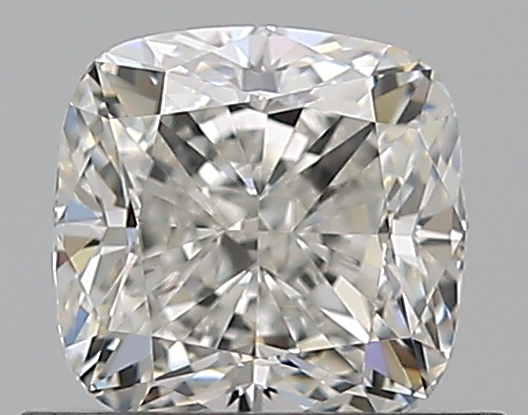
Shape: cushion
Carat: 0.7
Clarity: VS1
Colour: G
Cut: EX
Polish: EX
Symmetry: VG
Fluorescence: N
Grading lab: GIA
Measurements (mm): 4.94 x 4.87 x 3.39